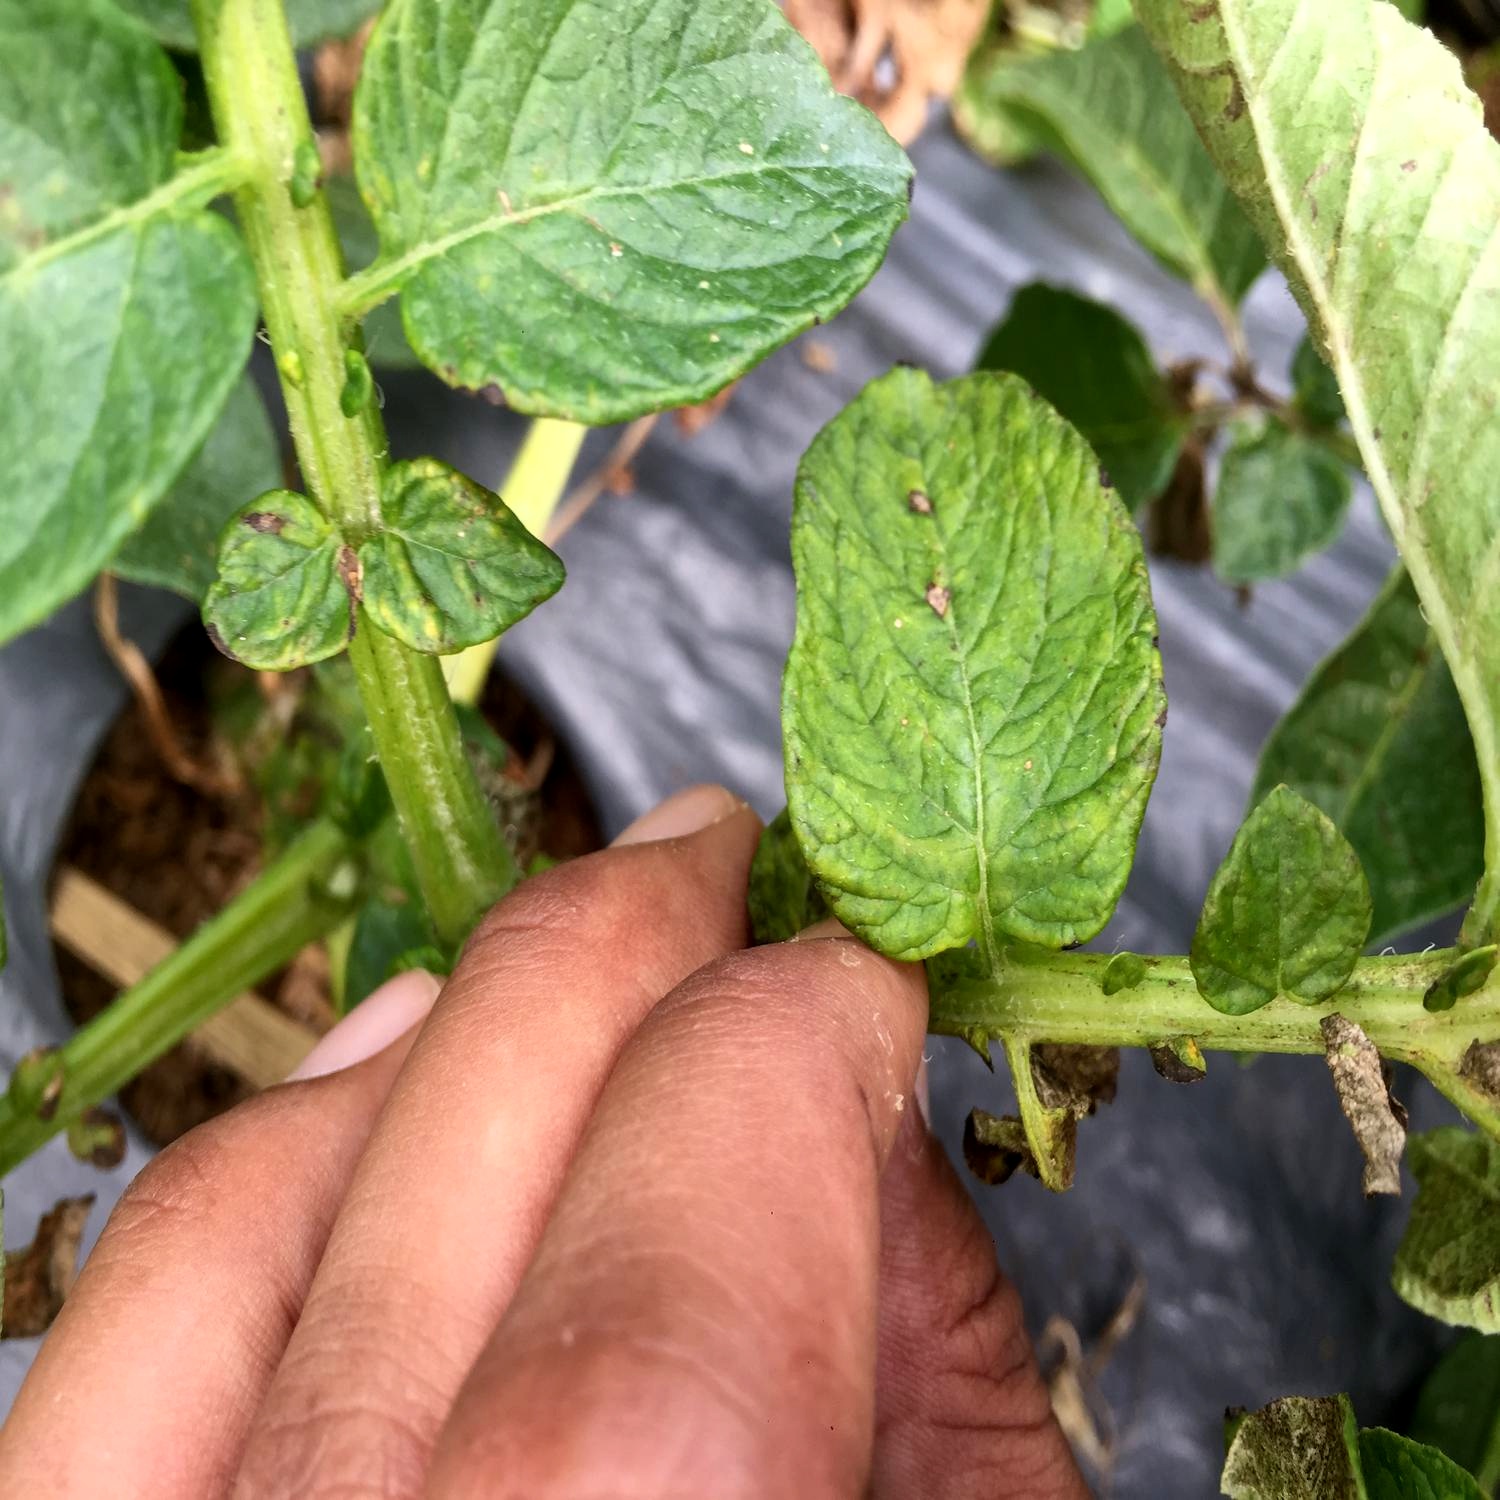
Etiqueta: Virus